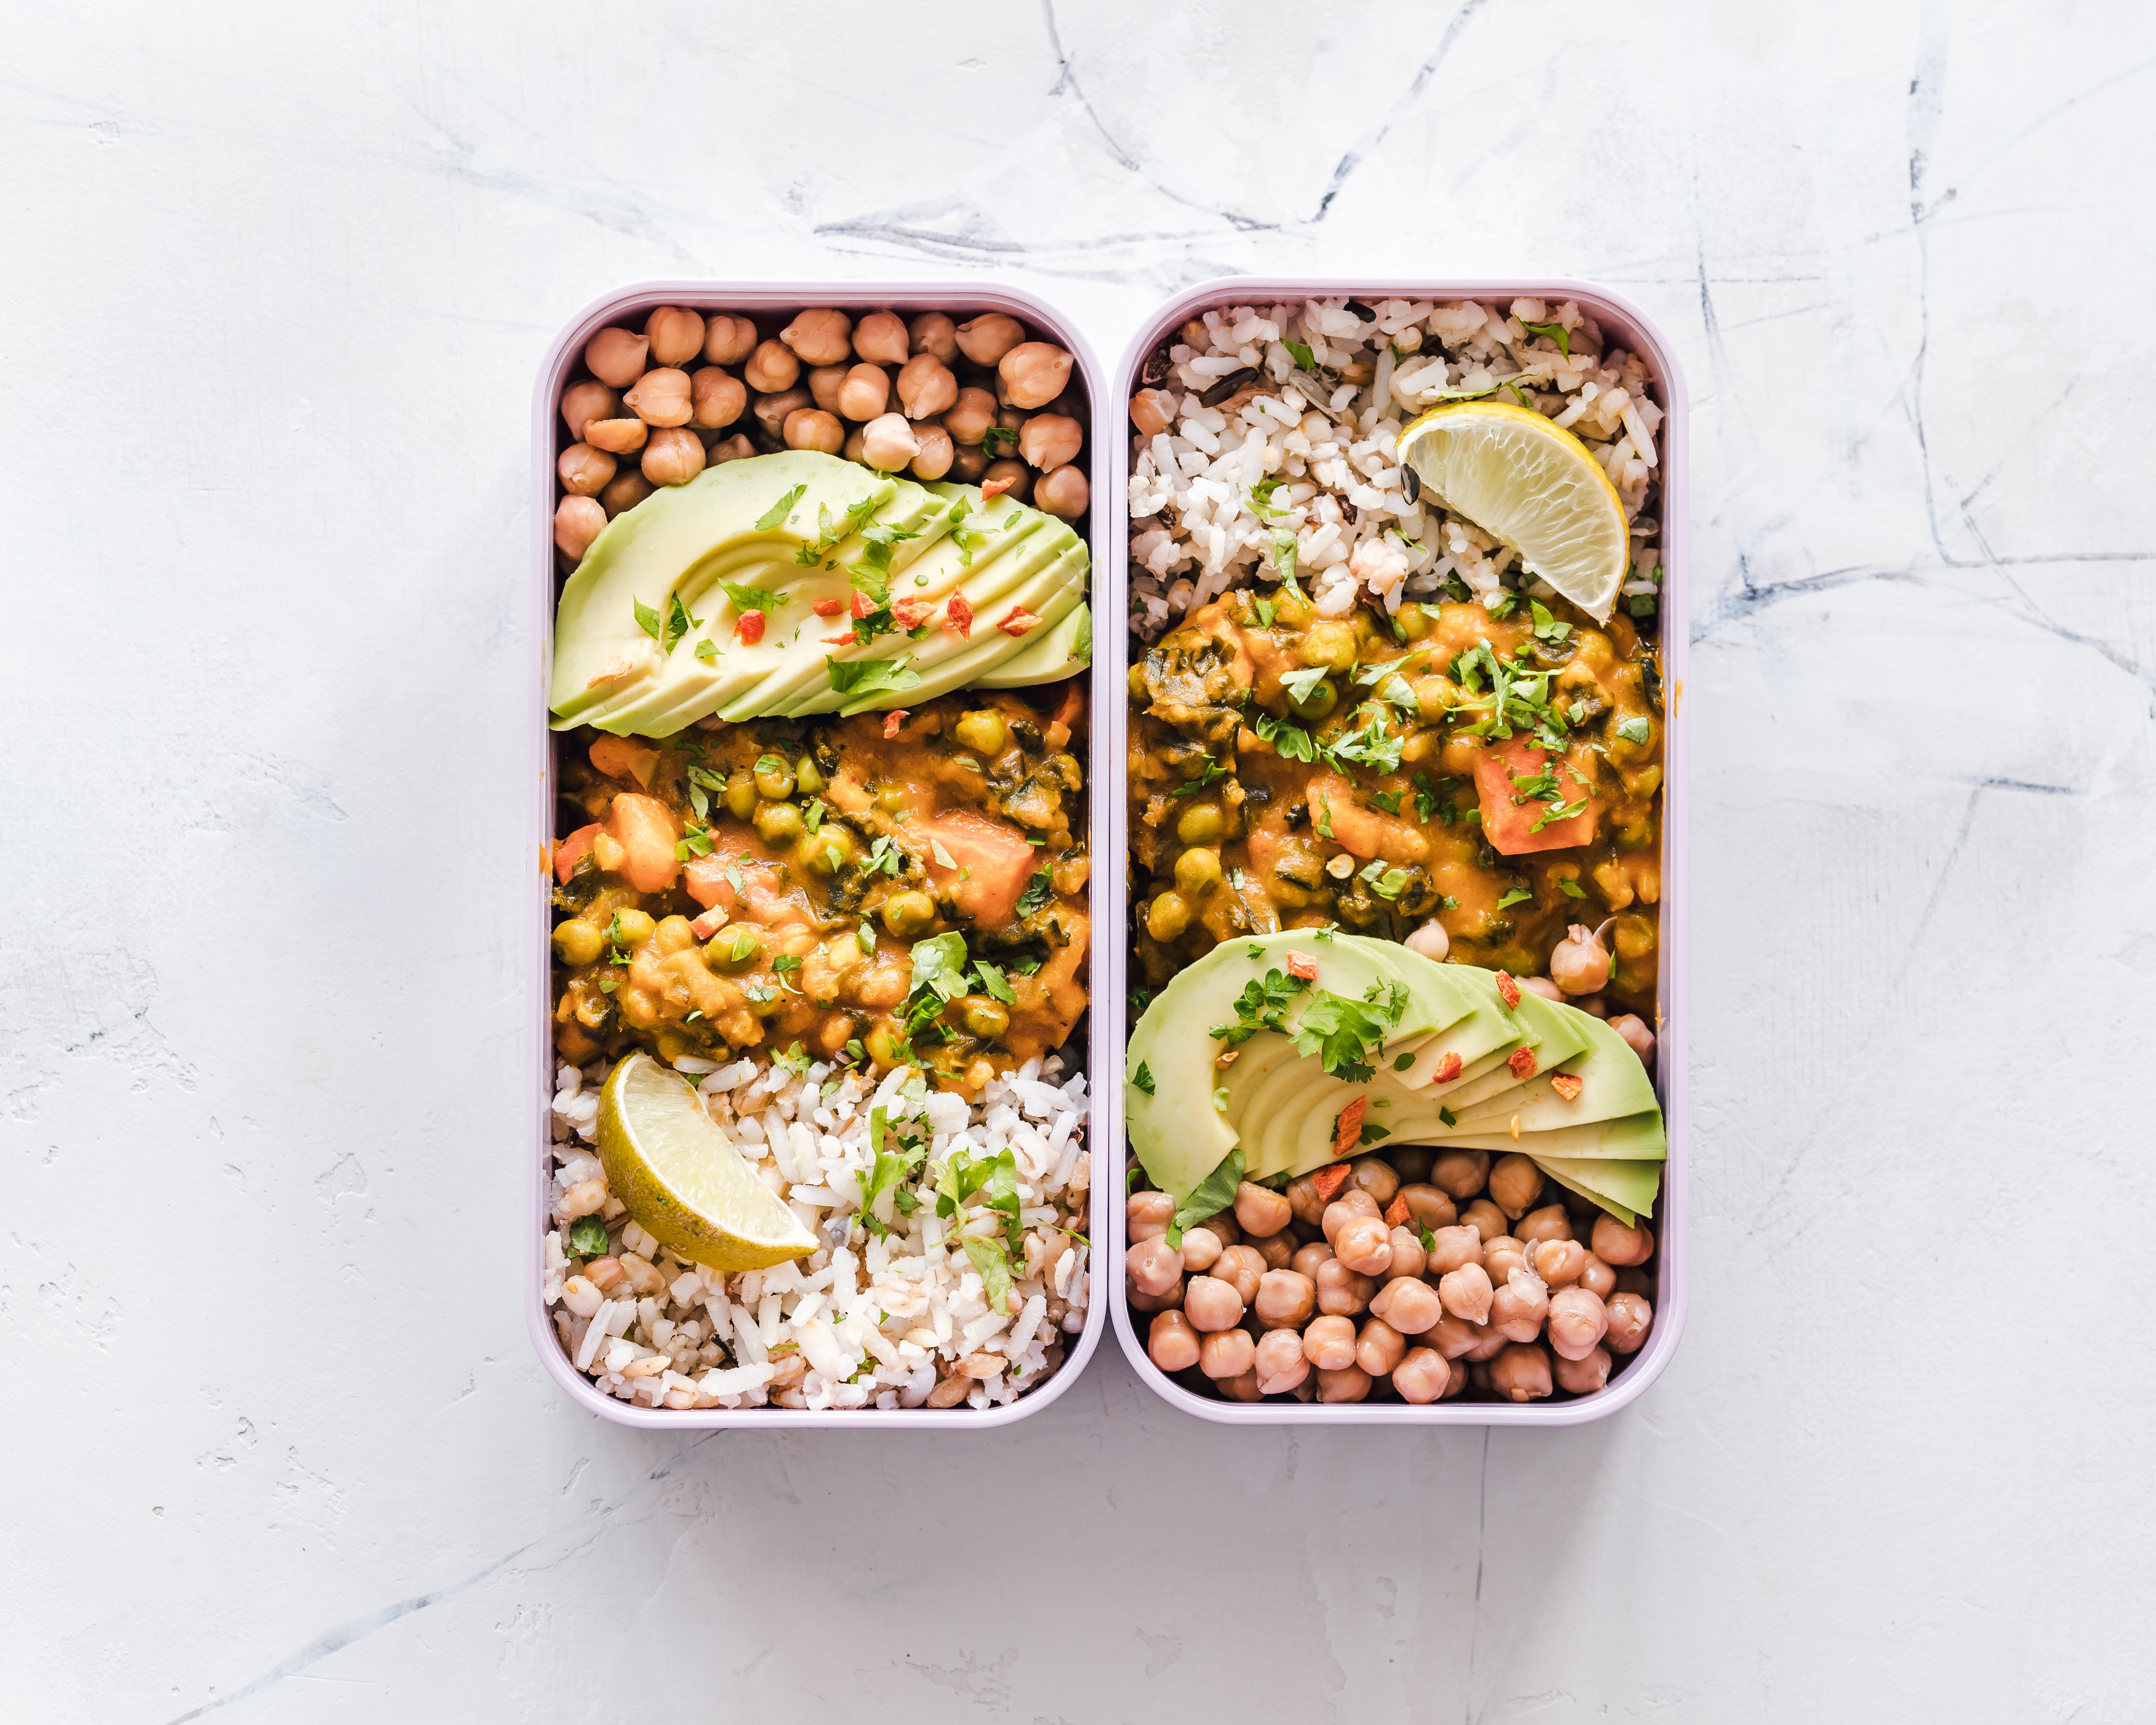
dish, food, cuisine, meal, ingredient, chickpea, lunch, Food group, superfood, vegan nutrition, legume, produce, vegetarian food, recipe, vegetable, Wheatberry, lentil, brown rice, couscous, bulgur